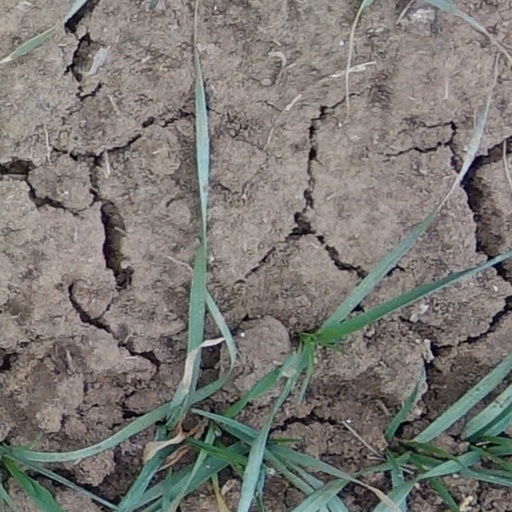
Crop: wheat